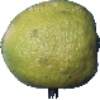
Label: Limes 1